Gonchigjalzangiin Badamdorj

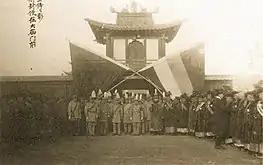
Ceremony marking the abolition of Mongolian autonomy 1920

Badamdorj was branded a coward for not standing up to foreign threats and he soon became the victim of a rumor campaign designed to taint his reputation. Ordinary people and even children would regularly insult him. Disgraced, Badamdorj fled to the countryside and died a short while later.